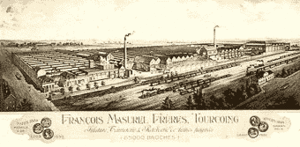
Usine Masurel à Tourcoing
Les Établissements François Masurel Frères est une entreprise française de production textile créée en 1877, sous le nom des Établissements François Masurel et Fils, par François Masurel-Pollet et son fils François Masurel-Jonglez.